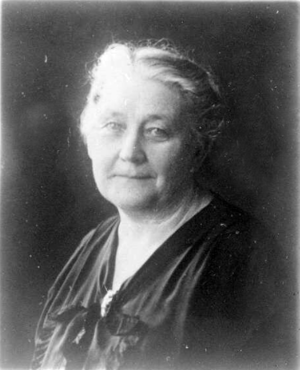
portrait Sabine Hackenschmidt par Lucien Blumer
Sabine Hackenschmidt, née le 13 mai 1873 à Windstein et morte le 6 juin 1939 à Strasbourg, est une artiste peintre et graveuse alsacienne.